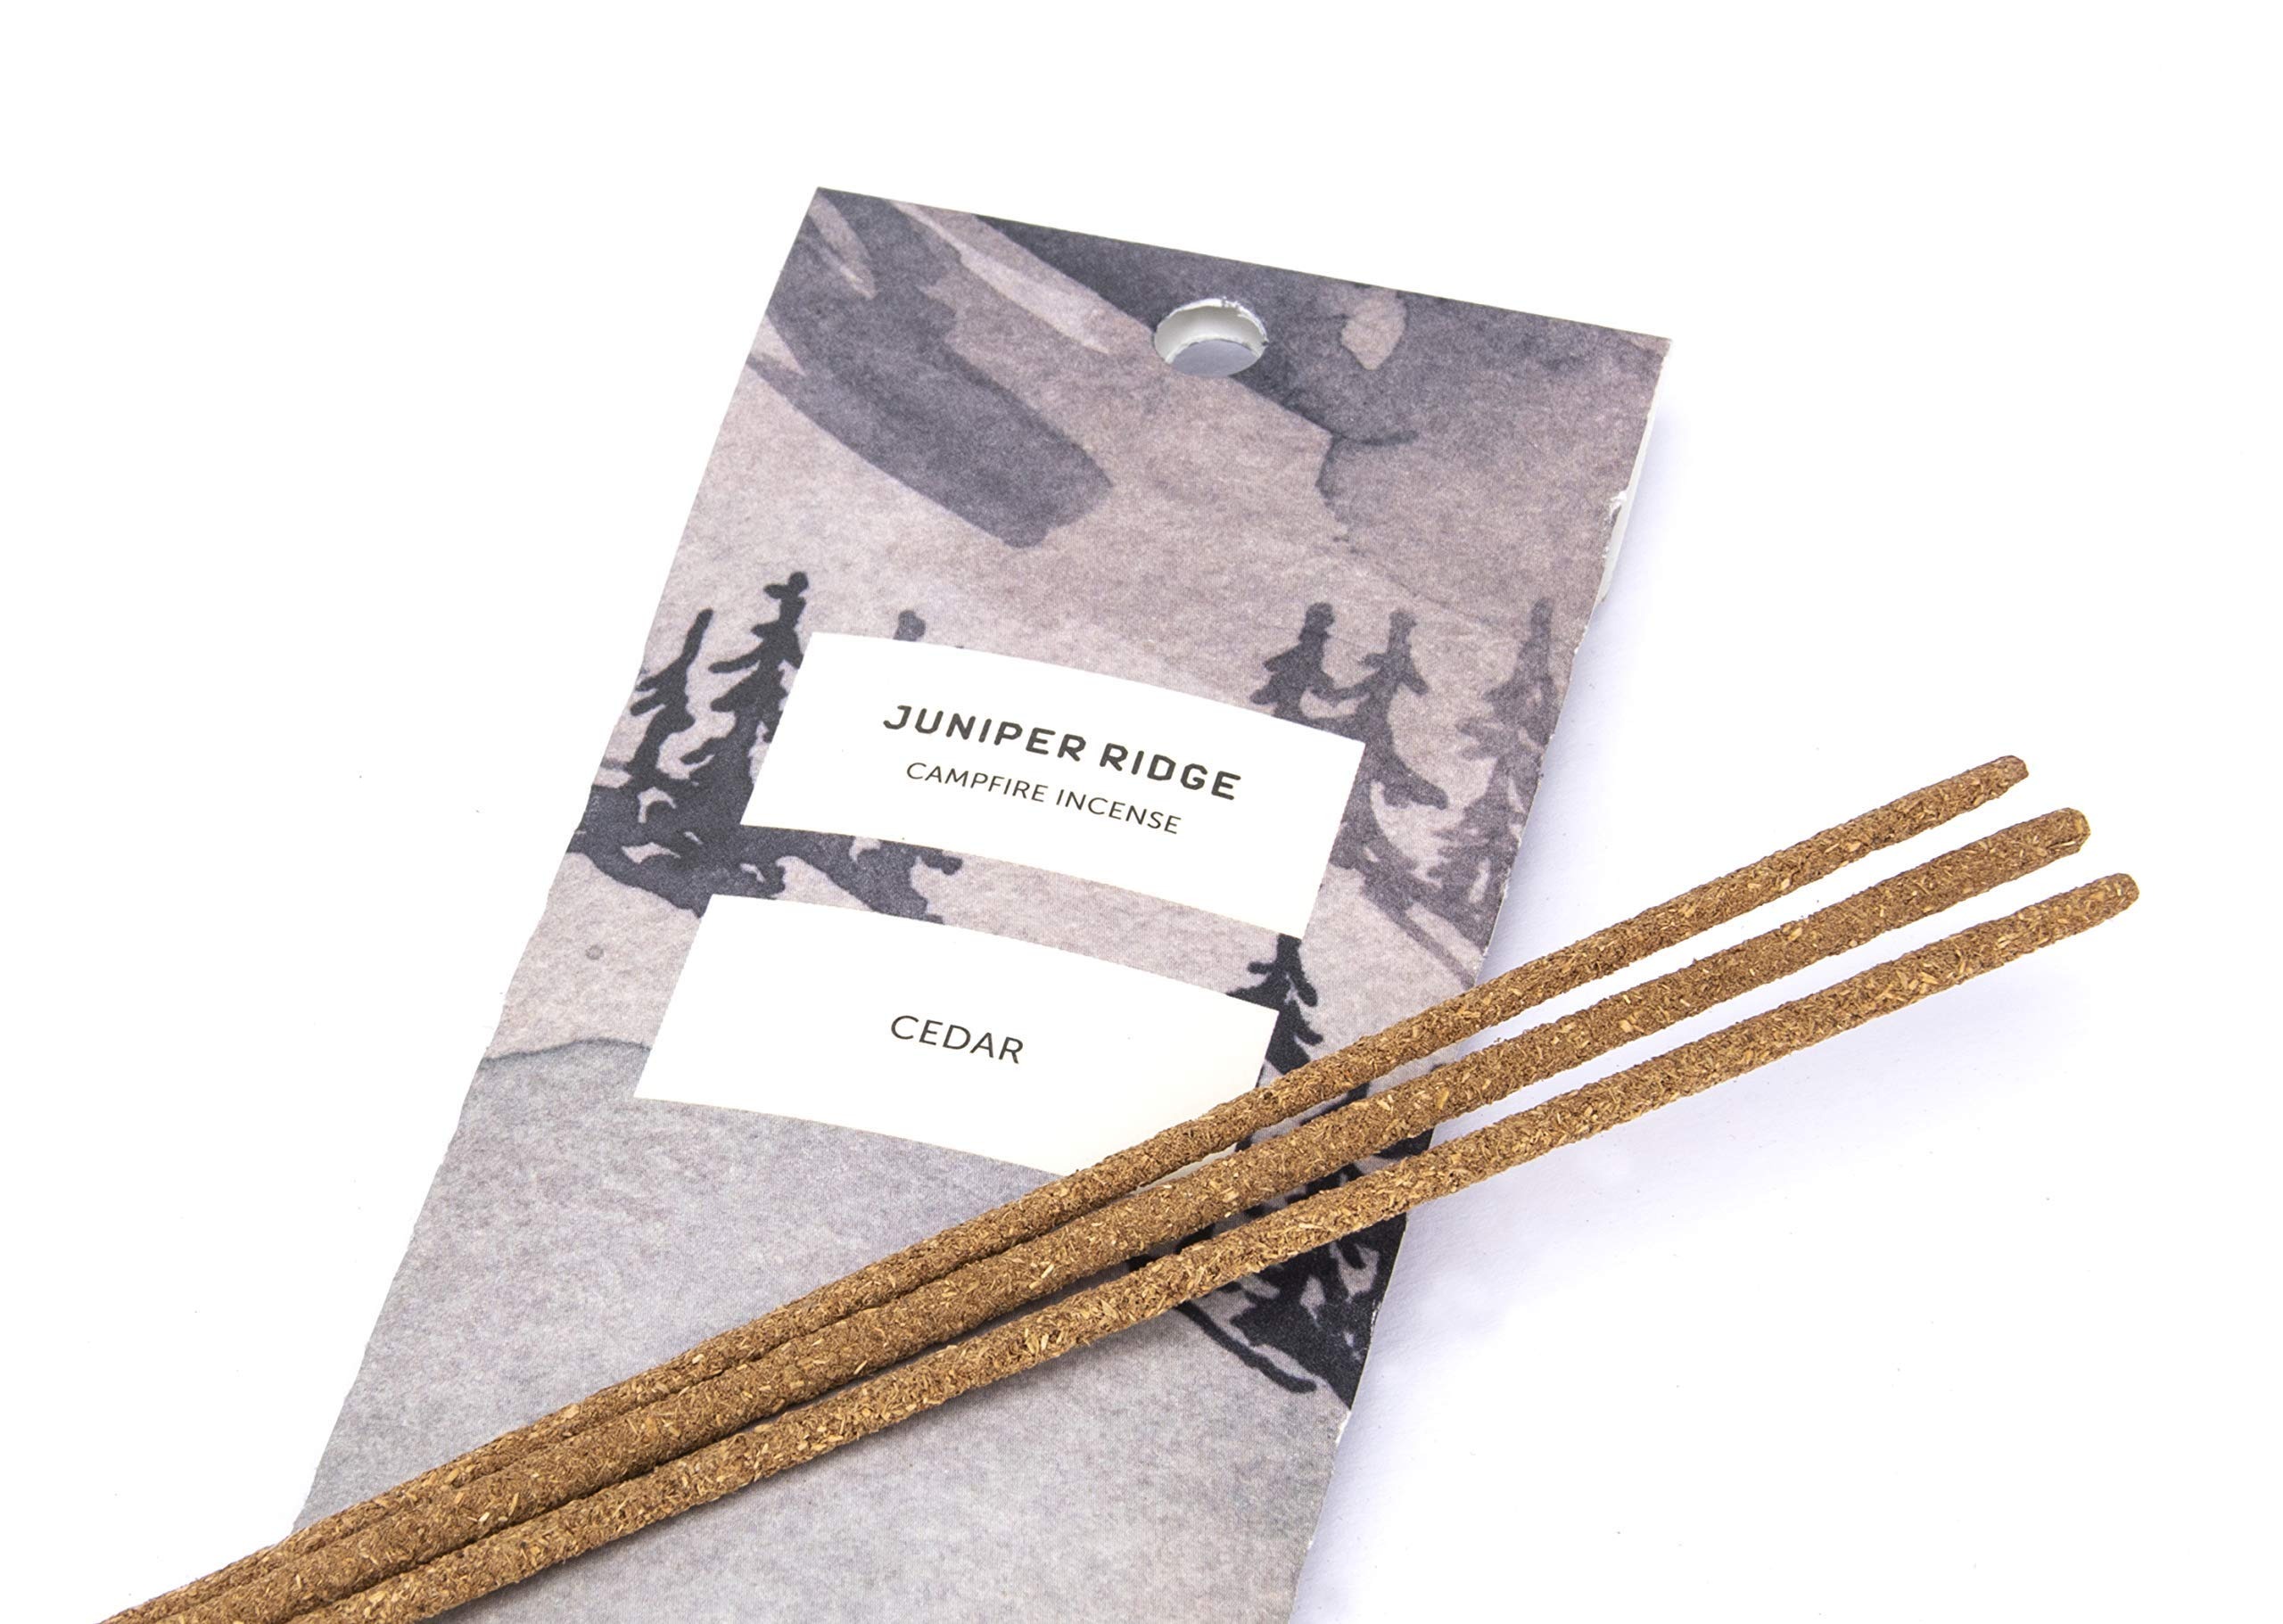
Item Name: Juniper Ridge All-Natural Aromatic Campfire Incense - Long-Lasting Bamboo Sticks - Aromatherapy & Meditation Therapy - No Synthetic Fragrance - Cedar - 20 Count
Bullet Point 1: BE ONE WITH NATURE: Our cedar scent takes you to the coast of Southern Oregon, to the forests that line the rocky beaches and river ways trailing up into a mountainous wilderness. The siskiyou cedar tree is heavy with mist and vibrant in green-laced boughs reaching down into wet, rich soil and filling the air with ginger-like perfume. Our cedar incense will give you scents of ginger, cedar, redwood bark, coastal spruce boughs and Oregon myrtle flower.
Bullet Point 2: CAMPFIRE TALES: Do you love the feeling and aroma of sitting around a campfire but don’t have the opportunity to do so as often as you would like? Our campfire incense takes you there no matter where you are; think a hike through the mountains or a camping trip in the wilderness. Once this incense starts burning you will easily imagine yourself sitting next to a glorious campfire, roasting marshmallows and being one with nature surrounded by a group of your closest friends.
Bullet Point 3: MULTI PURPOSE: Incense are used for a variety of reasons, including therapy, meditation, events, aromatherapy, in spas, yoga studios, reiki or simply everyday use at your home. To use, you simply light the tip of the incense stick, extinguish the small flame by blowing on it or fanning it and then place in an appropriate incense holder. Your space will soon be filled with a pleasing, potent scent of the mountains.
Bullet Point 4: NOTICEABLE BENEFITS: Burning incense regularly may have the ability to provide benefits such as relaxation, possible stress and anxiety reduction, a sense of spirituality, mindfulness, creativity stimulation, a possible increase in focus and, according to some users, an improvement in overall sleep quality.
Bullet Point 5: GO NATURAL WITH JUNIPER RIDGE: Our products are designed by extracting fragrance from wildflowers, plants, bark, moss, mushrooms and tree trimmings, never using synthetic fragrances. We are built on the simple idea that nothing smells better than the forest. All of our products are produced using old perfume making techniques, including distillation, tincturing, infusion and enfleurage. We have committed to donating 10% of all of our annual profits to Western Wilderness Defense organizations.
Product Description: Along the coast of Southern Oregon, unique and aromatic forests line rocky beaches and river ways that form great knots trailing up into a trackless, mountainous wilderness. The Siskiyou Cedar tree heavy with mist and vibrant in green-laced boughs reaches down into wet, rich soil and fills the air with a ginger-like perfume. This elegant expression of the Pacific Northwest coast eludes culinary description in its warm, round aroma that is more evocative of damp, fresh moss and dark forests where trails dissolve into the thick old growth.
Value: 20.0
Unit: Count

Price: 19.4